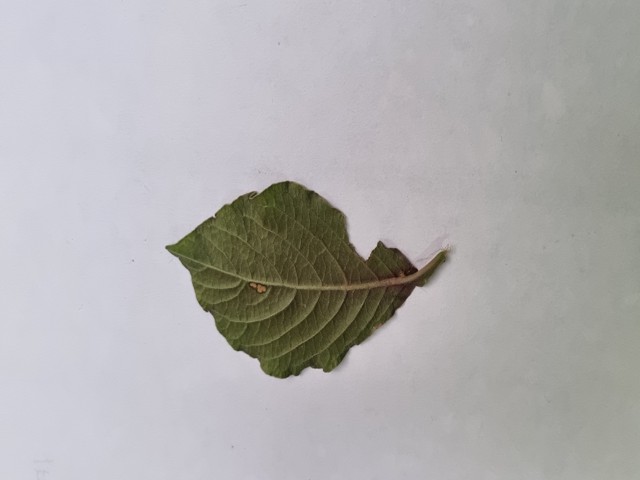
Plant: apang